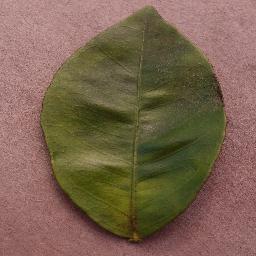
Label: Orange___Haunglongbing_(Citrus_greening)